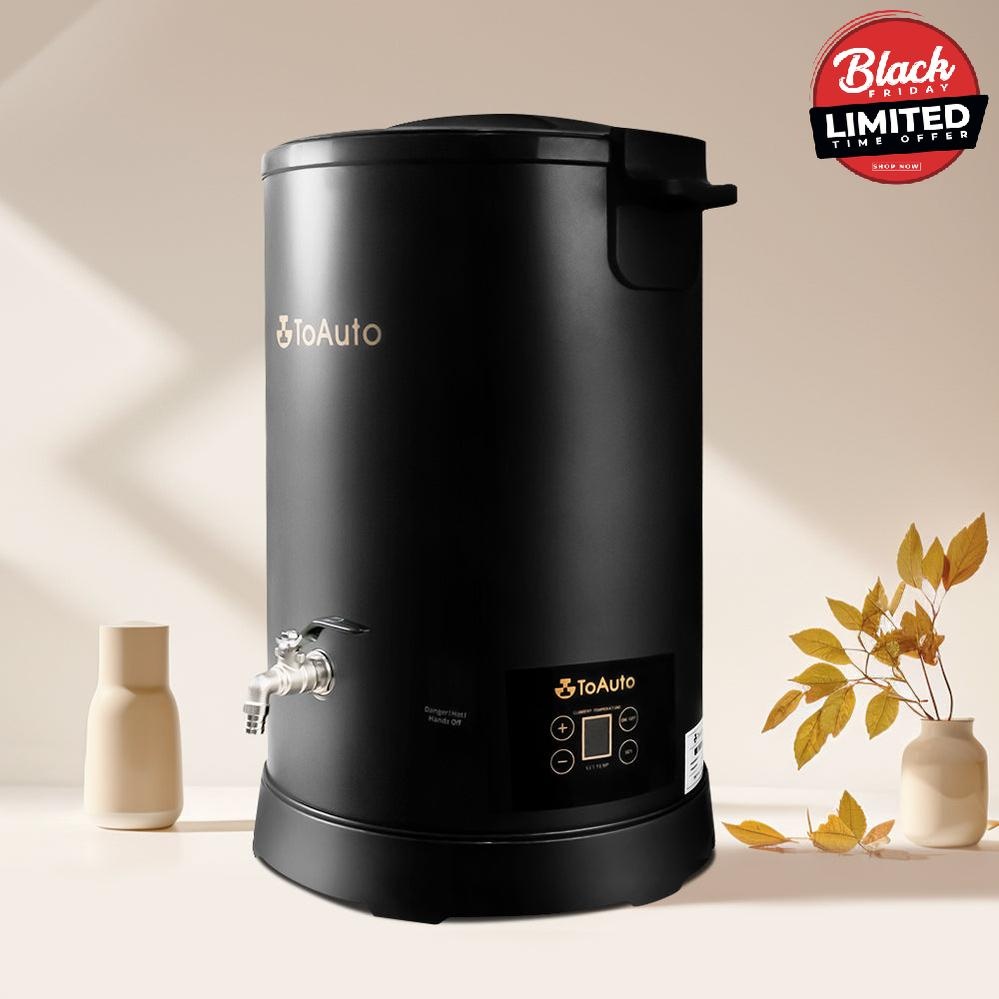
ToAuto 30LB(15L) Wax Melter with Digital Display
Melt Faster, Create More Designed for serious candle makers, the ToAuto 30LB Wax Melter is built for efficiency, performance, and ease of use. Whether you’re making candles for a growing business or large-batch production, this melter helps you save time, reduce waste, and pour with precision —so you can focus on creating, not waiting. Key Features: ✅ High-Volume Production – TOAUTO 30Lbs wax melter helps you melt enough wax for 60 x 8oz candles in a single batch— no more waiting, no more stress . ✅ No-Tilt Design for Maximum Wax Flow – Our bottom-centered spout lets you drain up to 98% of melted wax easily, the anti-clog system keeps wax flowing smoothly with internal heating. ✅ Melt Wax with Total Temperature Control – Adjustable from 122°F to 212°F (50°C to 100°C) for precise control. ✅ Versatile Compatibility – Works with soy wax, coconut wax, paraffin, beeswax, ice wax, and coconut blends . ✅ Faster Heating, More Candles Made – Time is money when you're making candles at scale. Specifications: Power Options: 110V / 220V Capacity: 30 lbs (15L) Batch Output: 120 x 4oz candles per load 60 x 8oz candles per load Temperature Range: 86°F to 212°F (30°C to 100°C) Dual Digital Display: No Heating Time: Approximately 60 minutes for 15 pounds of soy wax at 212°F (100°C) Product Dimensions : 15.75 x 15.75 x 21.65 inches Weight: 10.88 lbs (4.94 kg) What’s Included: ✔️ ToAuto 30LB Wax Melter ✔️ Stainless Steel Stirring Spoon Take your candle-making process to the next level with the ToAuto 30Lbs Digital Commercial Wax Melter —crafted for efficiency, ease, and professional results.
Category: Arts & Entertainment > Hobbies & Creative Arts > Arts & Crafts > Art & Crafting Tools > Olfactory Arts Tools > Candle Making Tools